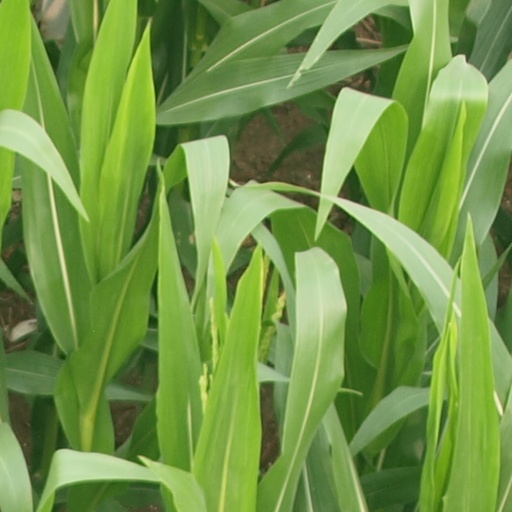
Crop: maize; corn